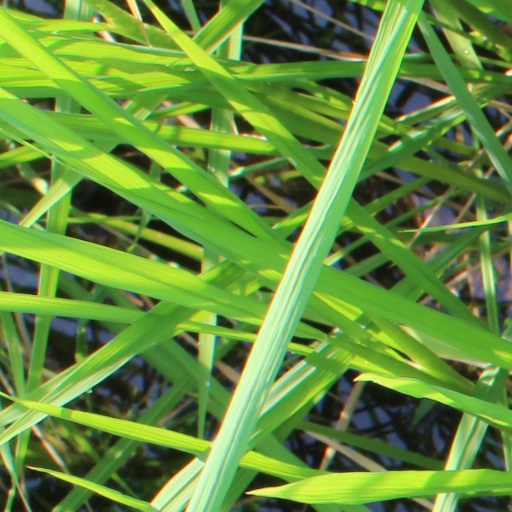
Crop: rice